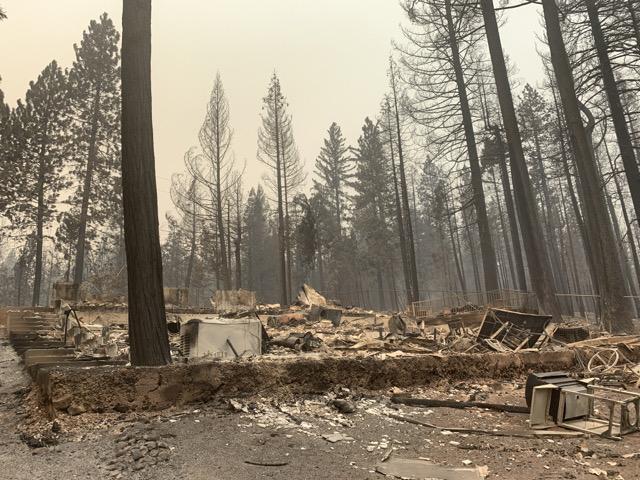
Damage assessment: destroyed